Liverpool (department store)

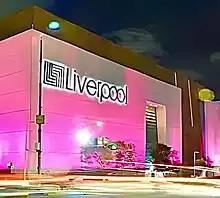
Liverpool Parque Delta at night illuminated in the chain's signature pink

Fashion Fest of Liverpool is an annual festival that covers new fashion trends for the new seasons, it has reunited some of the most important supermodels like: Valeria Mazza, Esther Cañadas, Eva Herzigova, Cindy Crawford, Heidi Klum, Gisele Bündchen, Adriana Lima, Claudia Schiffer, Julianne Moore, Alessandra Ambrosio, Doutzen Kroes, Bar Refaeli, Olivia Wilde, Milla Jovovich, and most recently Irina Shayk